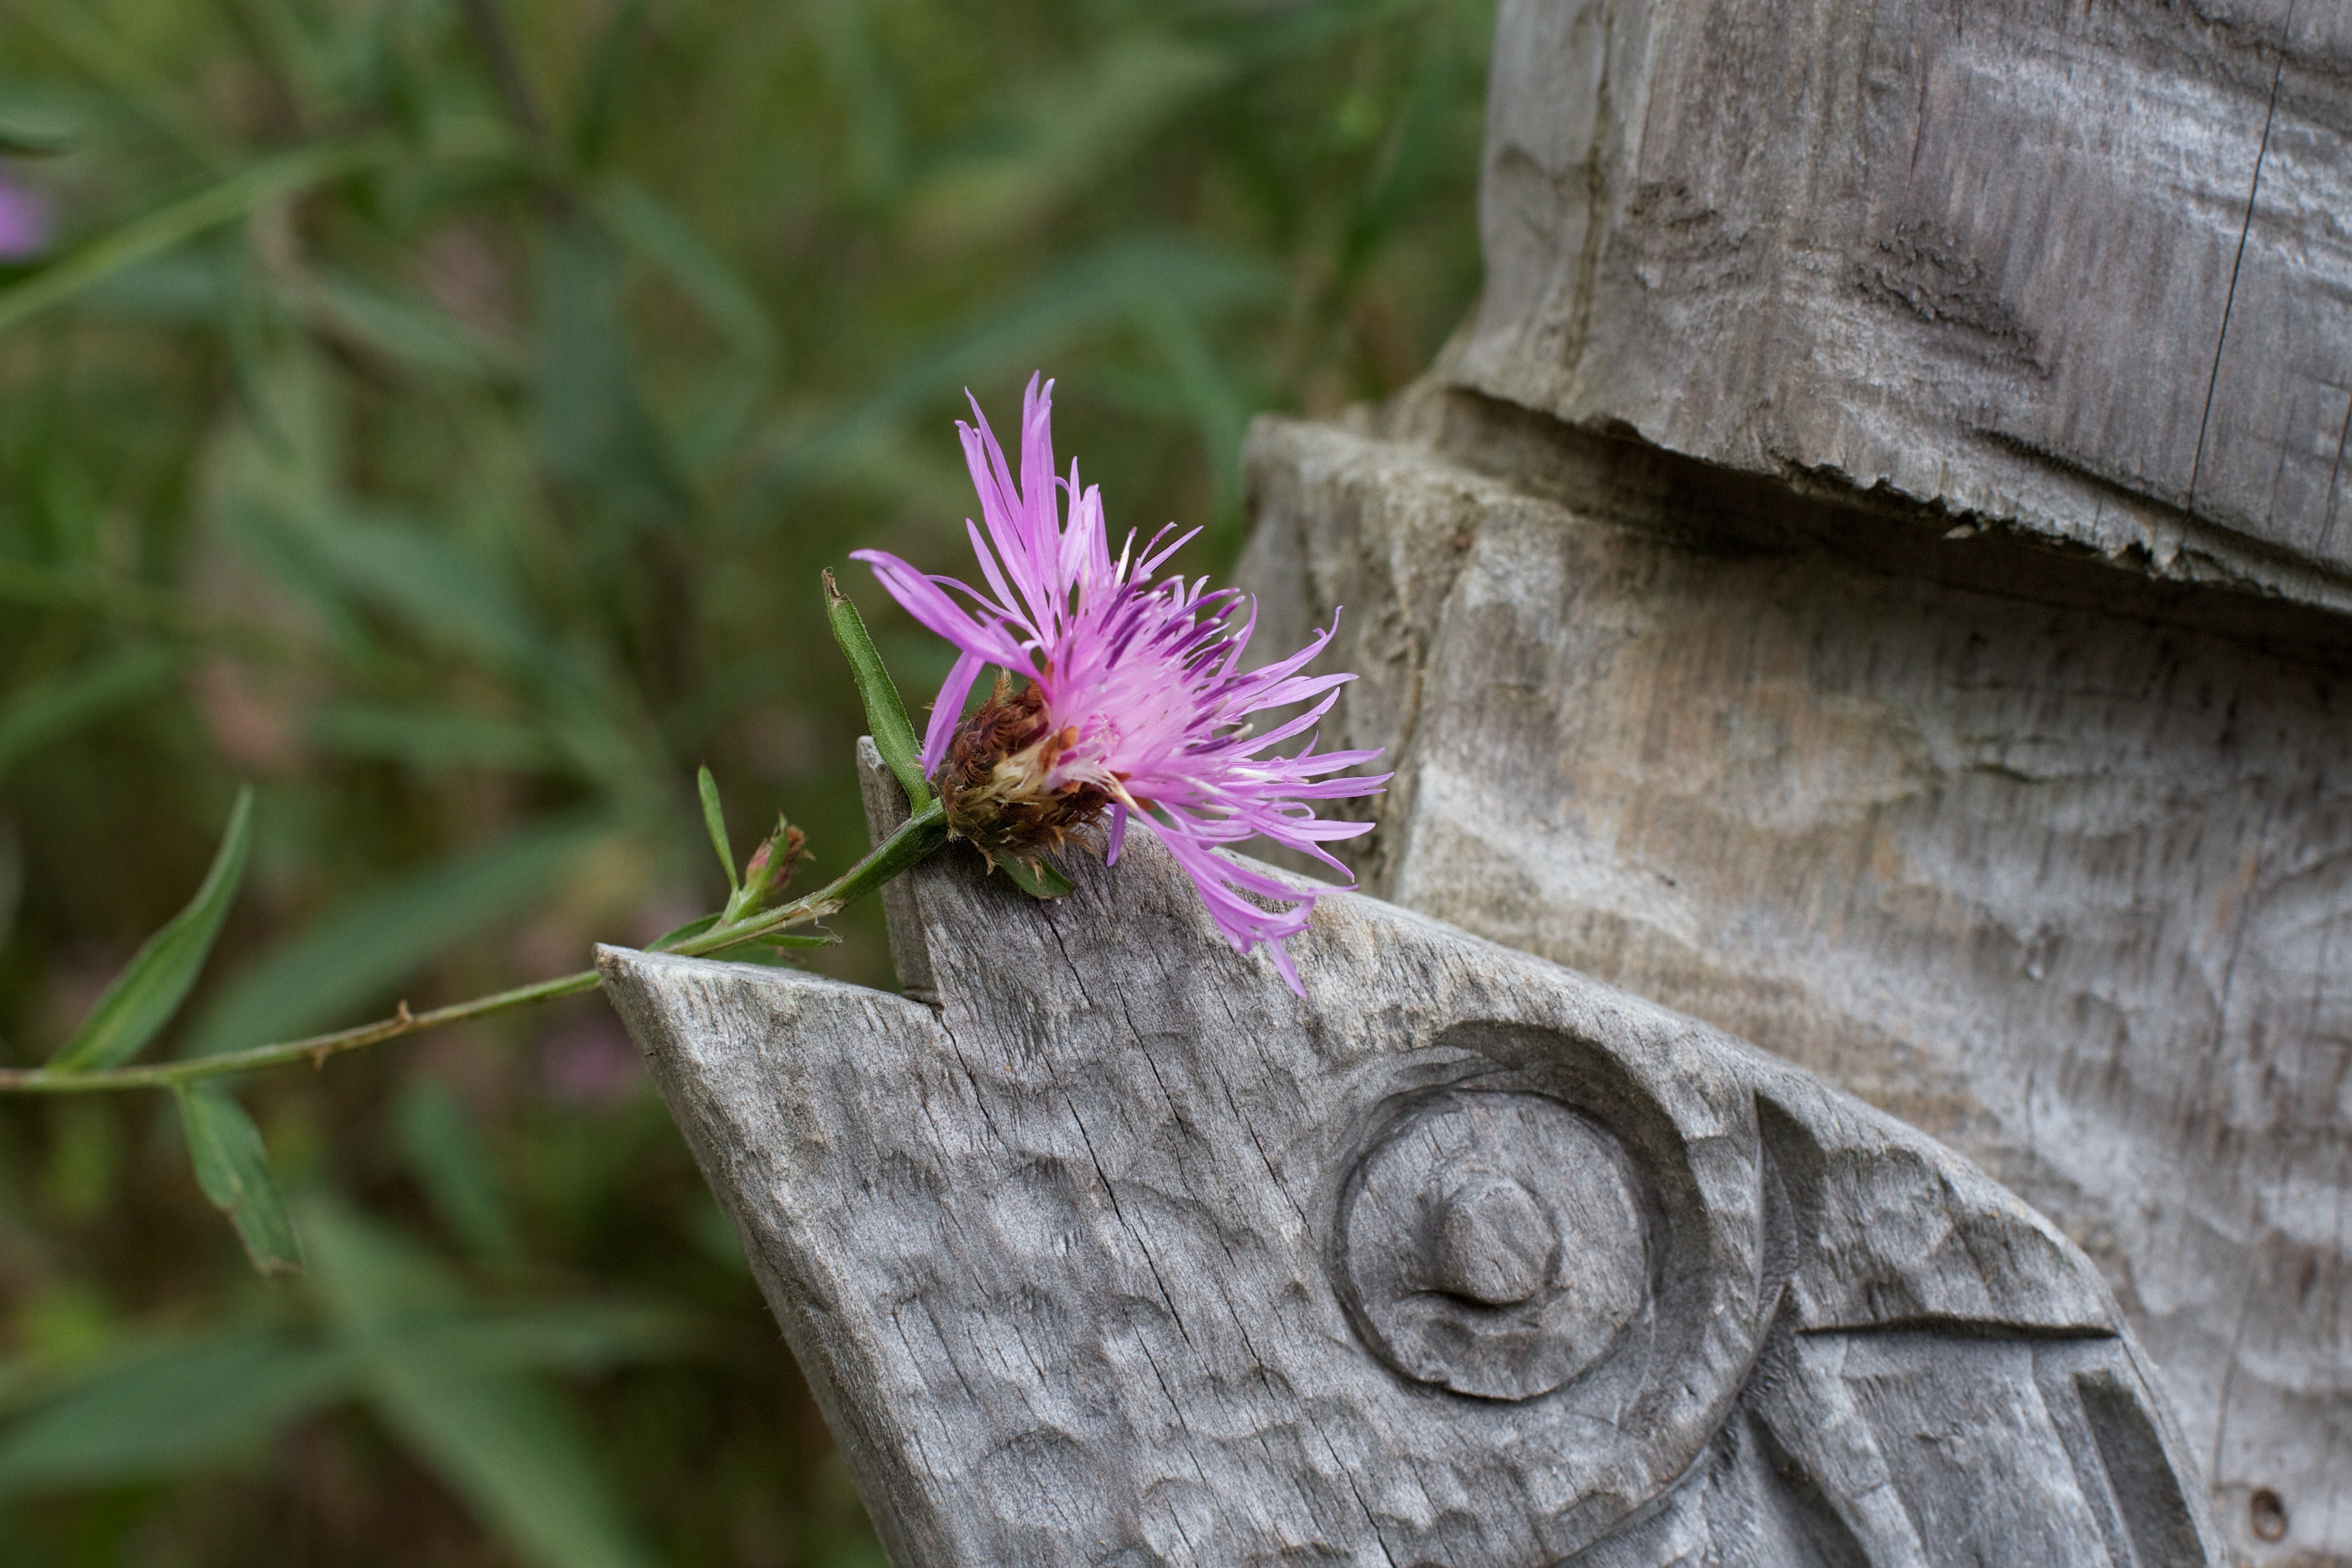
tree, nature, plant, leaf, flower, green, botany, flora, fauna, wildflower, close up, macro photography, flowering plant, plant stem, land plant, thorns spines and prickles